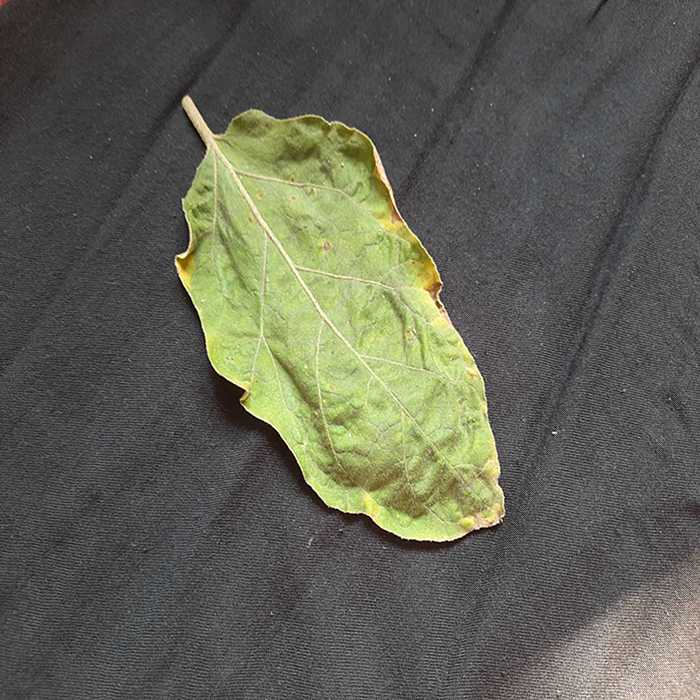
Plant: Eggplant
Label: Eggplant begomovirus